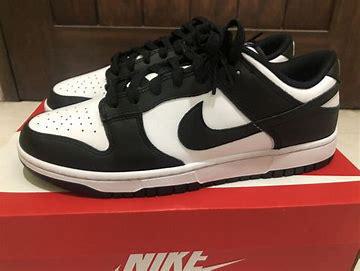
Brand: Nike
Model: Dunk Retro